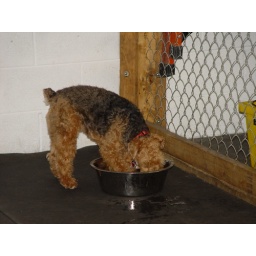
Lucy likes to stand in the water bowl while she gets a drink.